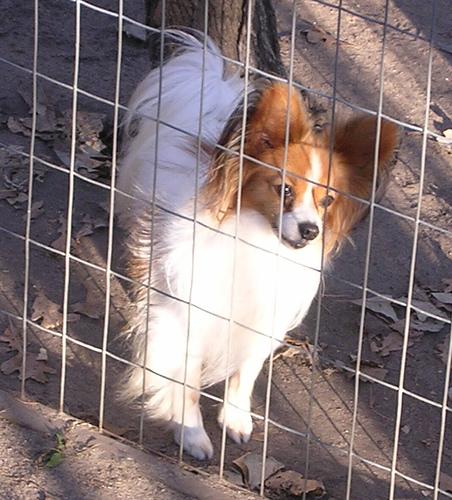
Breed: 806-n000129-papillon